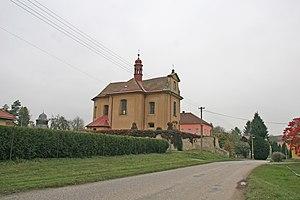
Vršce est une commune du district de Jičín, dans la région de Hradec Králové, en République tchèque. Sa population s'élevait à 221 habitants en 2017.